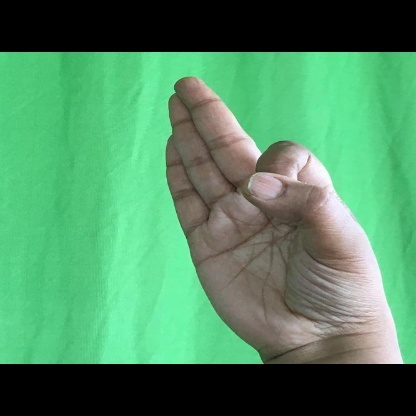
Mudra: Aralam